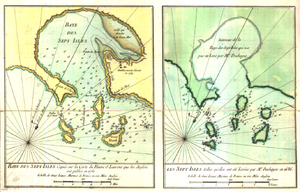
Sept-Îles est une ville de la municipalité régionale de comté de Sept-Rivières, dans la région administrative de la Côte-Nord, au Québec.
L’archipel des Sept Îles est un ensemble de sept îles, groupées en face de la baie de Sept-Îles et de la ville du même nom. Situé dans l'estuaire du Saint-Laurent, sur la Côte-Nord, au Québec à 125 km à l'ouest de l'Île d'Anticosti.